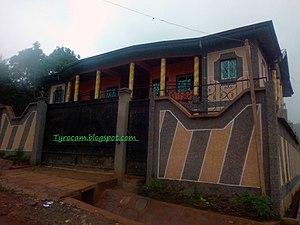
mosaïques de grains tyrocam
La mosaïque est un art décoratif dans lequel on utilise des fragments de pierre, de pierres colorées, d'émail, de verre, ou encore de céramique, assemblés à l'aide de mastic ou d'enduit, pour former des motifs ou des figures. Quel que soit le matériau utilisé, ces fragments sont appelés des tesselles.